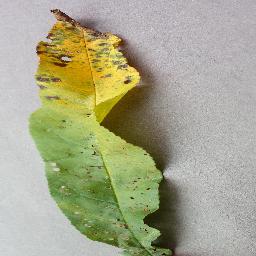
Label: Peach___Bacterial_spot